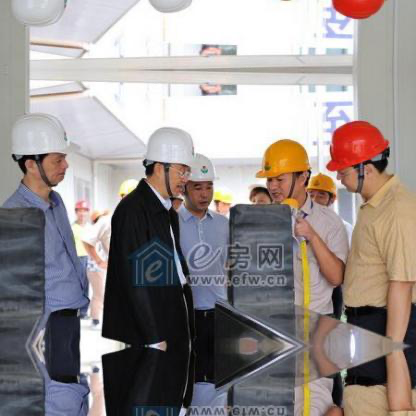
Objects in the image:
label: helmet
label: helmet
label: helmet
label: helmet
label: helmet
label: helmet
label: helmet
label: helmet
label: helmet
label: helmet
label: helmet
label: helmet